Gold Medal (National Eisteddfod of Wales)

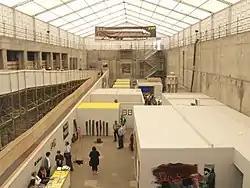
"Y Lle Celf" at the 2010 Eisteddfod in the basement of a steelworks in Blaenau Gwent

The Gold Medal (Welsh: "Medal Aur") of the National Eisteddfod of Wales is awarded annually in three categories for excellence in Fine Art, Architecture, or Craft and Design.